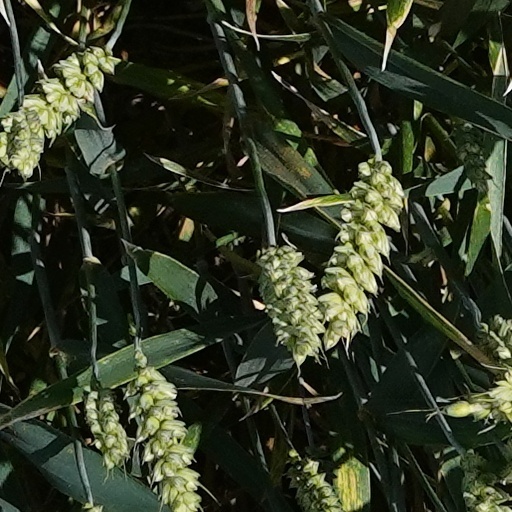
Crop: wheat